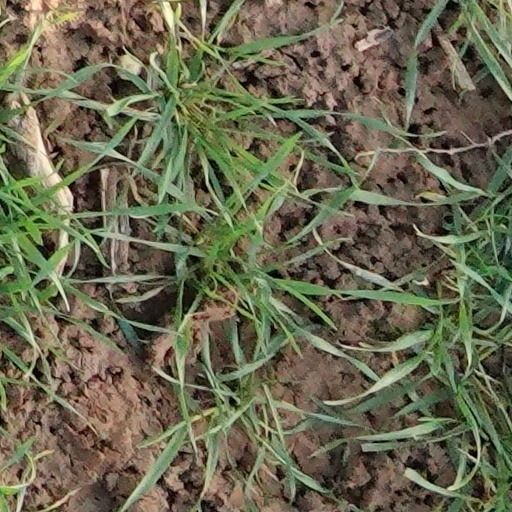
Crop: wheat